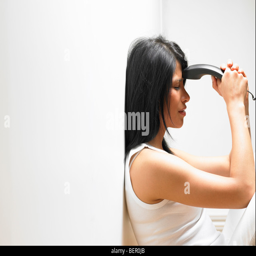
woman on the phone , anxious